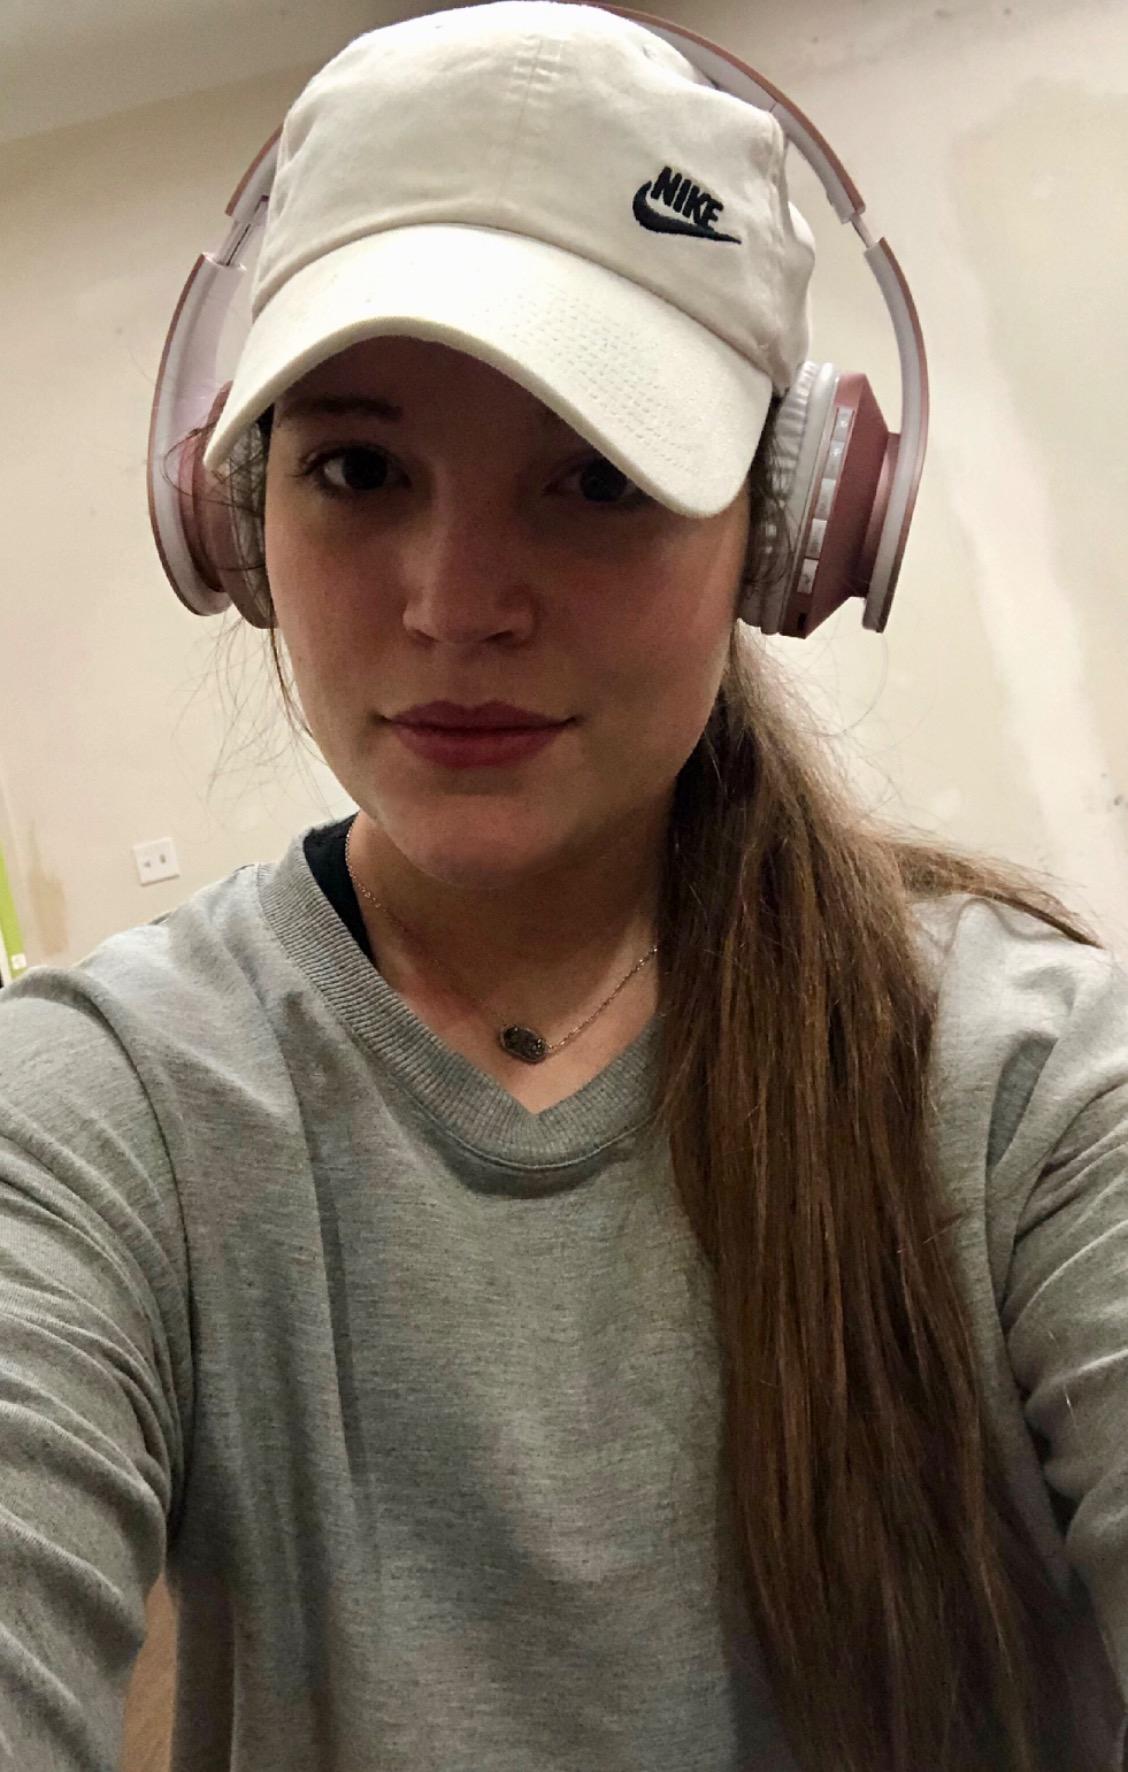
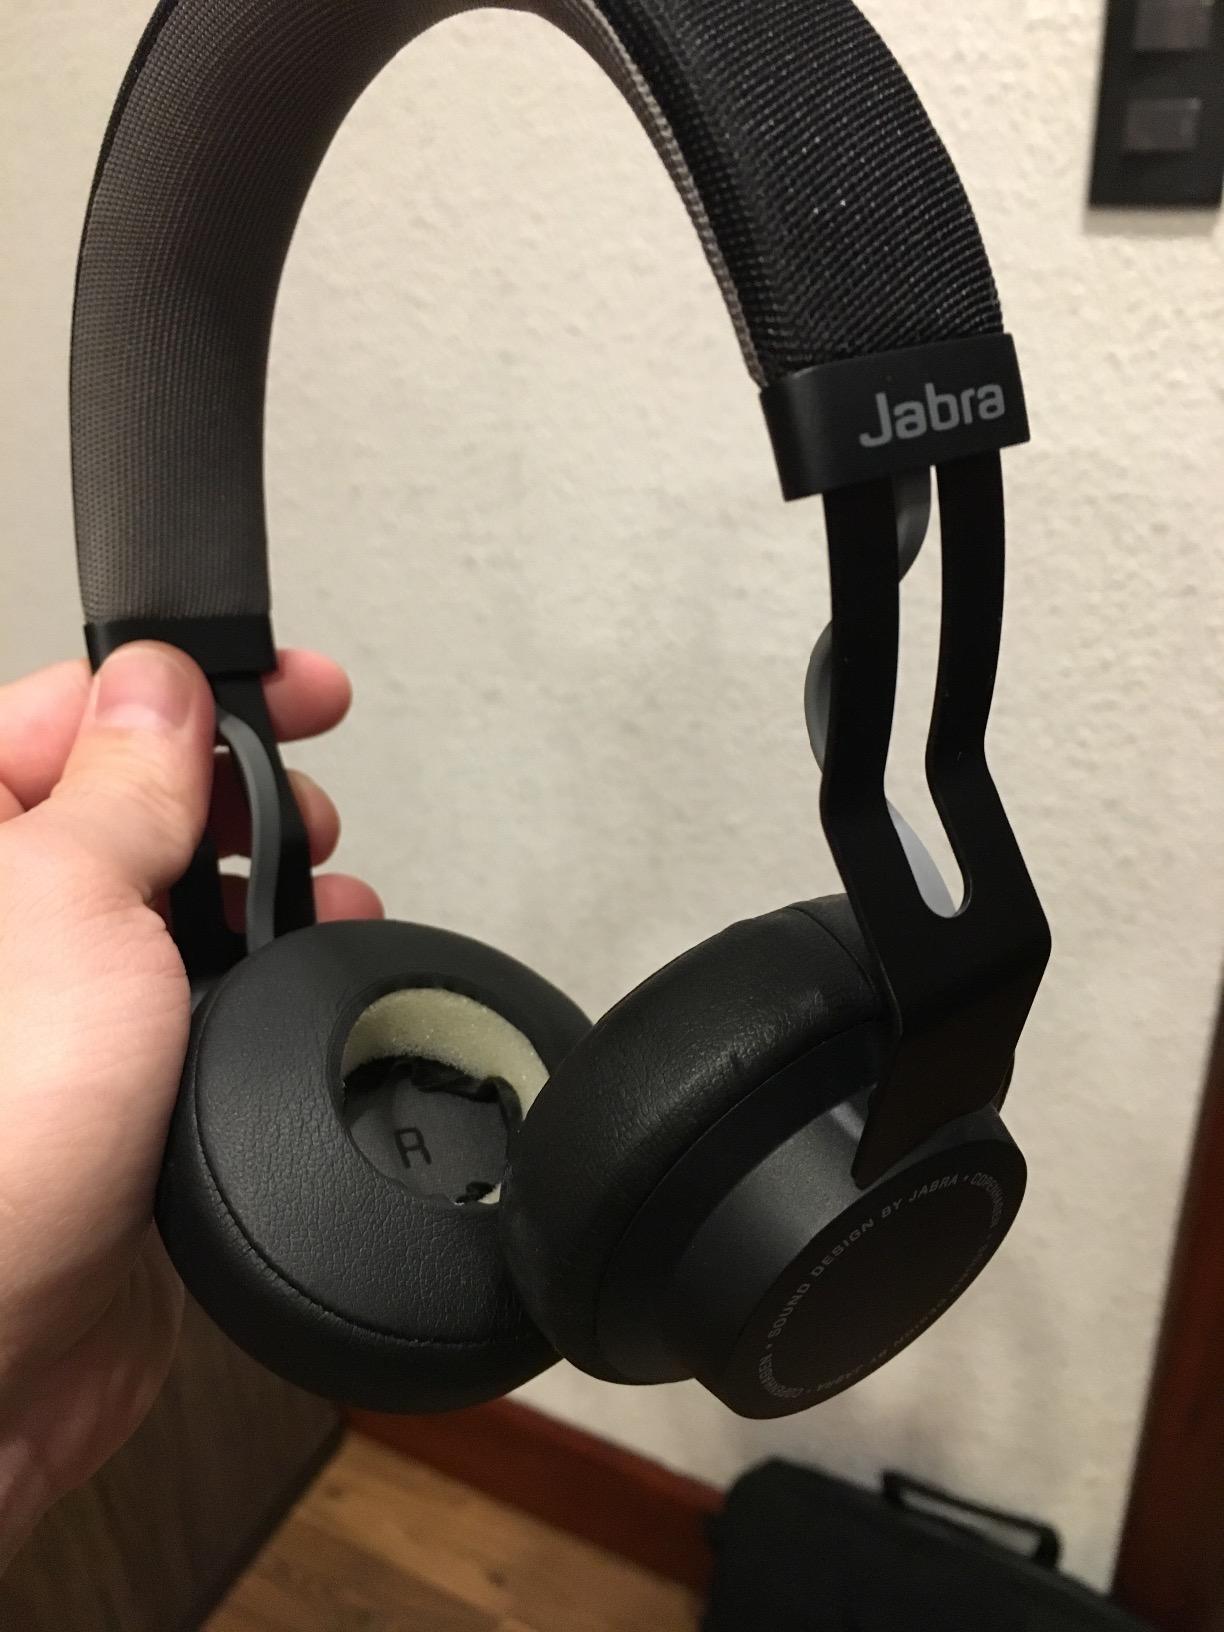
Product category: headphones
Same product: no